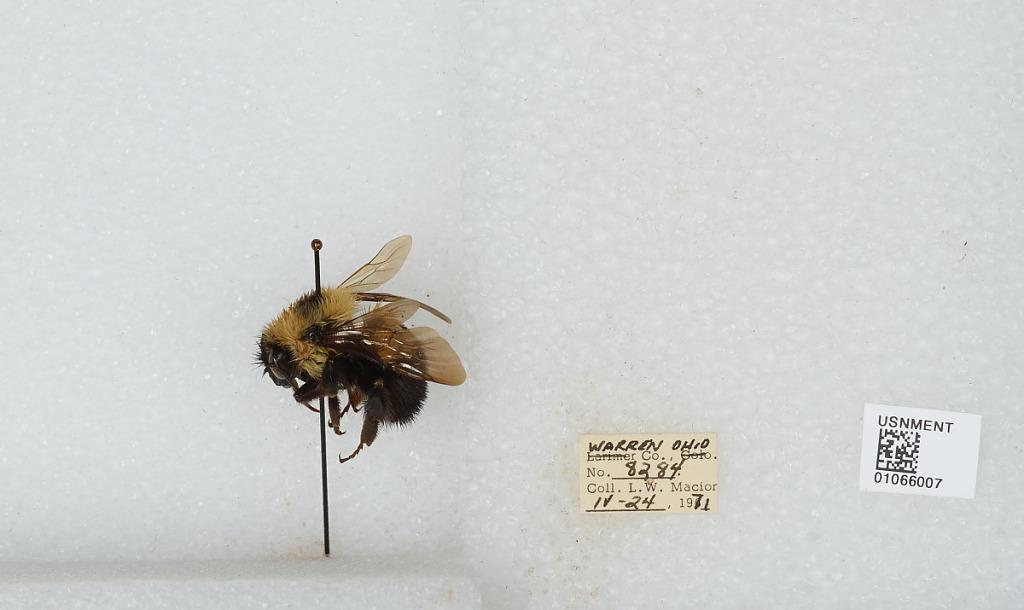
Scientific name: Bombus (Pyrobombus) bimaculatus Cresson
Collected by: L. Macior
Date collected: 1971-4-24
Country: United States
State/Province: Ohio
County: Warren
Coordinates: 39.4242, -84.1856